Cannabinol

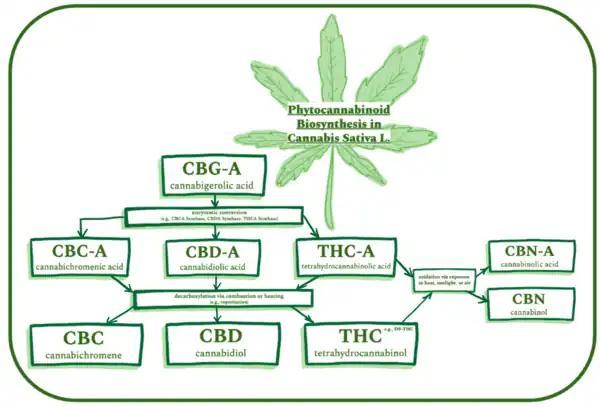
This diagram represents the biosynthetic and metabolic pathways by which phytocannabinoids (e.g., CBD, THC, CBN) are created in the cannabis plant. Starting with CBG-A, the acidic forms of certain phytocannabinoids are generated via enzymatic conversion. From there, decarboxylation (i.e., catalyzed by combustion or heat) yields the most well-known metabolites present in the cannabis plant. CBN is unique in that it does not arise from a pre-existing acidic form, but rather is generated through the oxidation of THC.

This diagram represents the biosynthetic and metabolic pathways by which phytocannabinoids (e.g., CBD, THC, CBN) are created in the cannabis plant. Starting with CBG-A, the acidic forms of certain phytocannabinoids are generated via enzymatic conversion. From there, decarboxylation (i.e., catalyzed by combustion or heat) yields the most well-known metabolites present in the cannabis plant. CBN is unique in that it does not arise from a pre-existing acidic form, but rather is generated through the oxidation of THC.